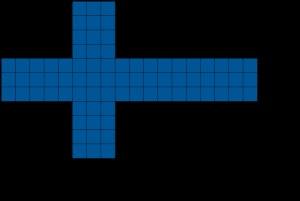
Le drapeau de la Finlande, en finnois : Suomen lippu également appelé Siniristilippu, date de 1918 et se fonde sur le modèle du drapeau du Danemark. Il représente la croix scandinave bleue sur un fond blanc.